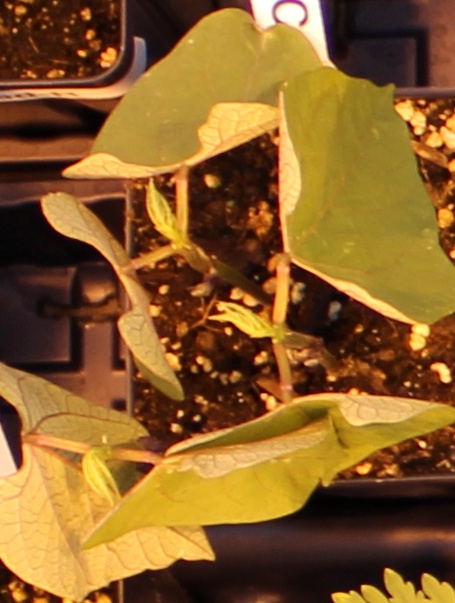
Label: Blackbean